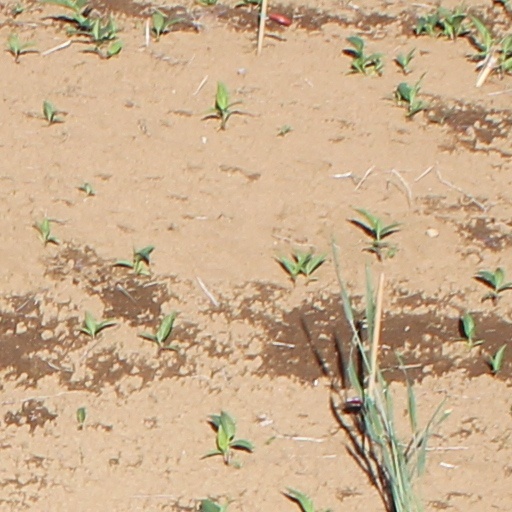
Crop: wheat